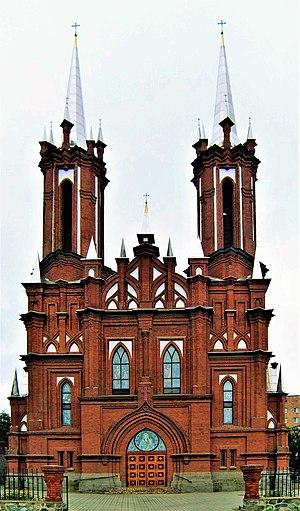
L'église de la Mère-de-Dieu est une église catholique d'architecture néogothique située à Vladivostok. C'est le siège du doyenné de Vladivostok qui dépend du diocèse d'Irkoutsk. Elle se trouve au n°22 de la rue Volodarski.